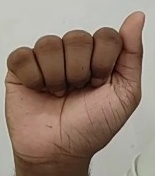
ASL sign: A